Lewis H. Morgan

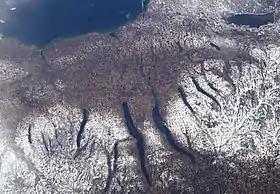
Finger Lakes, upstate New York.

On an 1844 business trip to New York's capital, Albany, Morgan started research on old Cayuga treaties in the state archives. The Seneca people were also studying old US-Native American treaties to support their land claims.